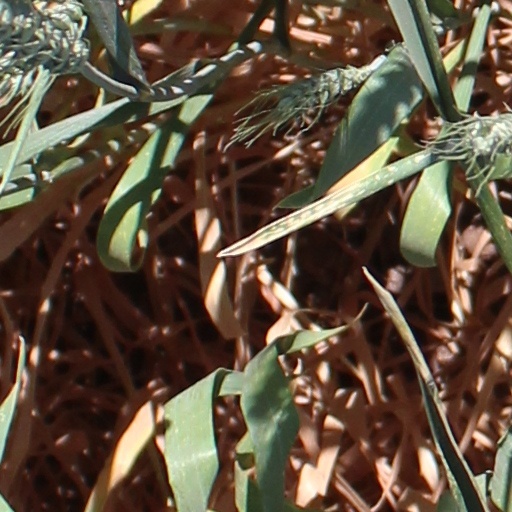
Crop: wheat